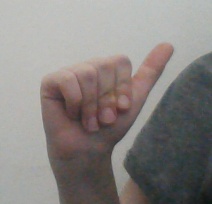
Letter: dhad